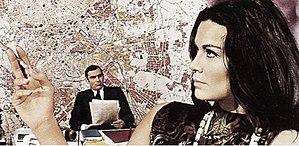
Enquête sur un citoyen au-dessus de tout soupçon est un film italien réalisé par Elio Petri, sorti en 1970. Multi-récompensé à sa sortie, ce film marque la carrière de Petri et le consacre à l'international.